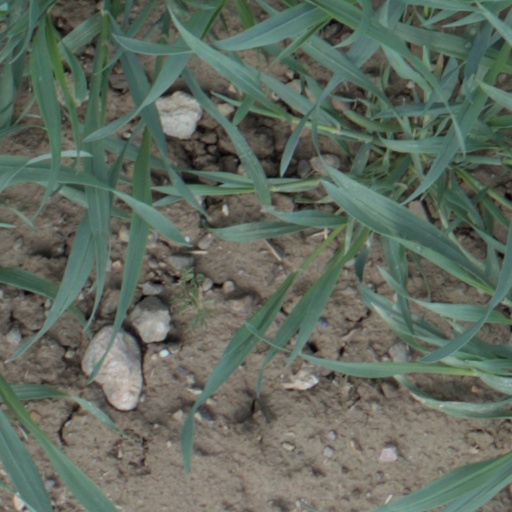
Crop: wheat